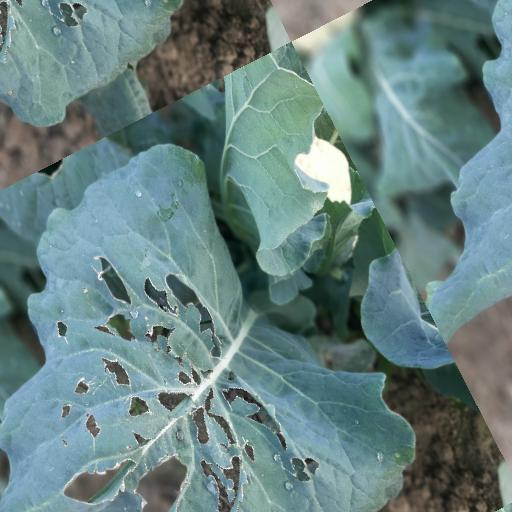
Label: Black Rot